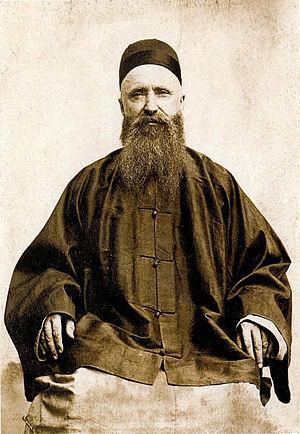
Carte postale probablement éditée lors de la canonisation de Saint Paul Denn, en 2000.
Cette liste de saints concerne les saints, bienheureux, et vénérables reconnus comme tels par l'Église catholique, ayant vécu au XXᵉ siècle. Sur cette période, l'Église a donné comme modèles évangéliques 152 saints et 2 038 bienheureux.
Saint Paul Denn, nom en chinois : 湯愛玲, né le 1ᵉʳ avril 1847 à Lille, Nord et mort le 20 juillet 1900 à Zhujiahe, Hebei, est un prêtre jésuite français, missionnaire en Chine. Il fut massacré, avec d'autres, au cours de la révolte des Boxers. Il est vénéré comme saint et martyr par l'Église catholique.